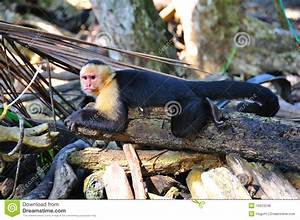
Label: spider